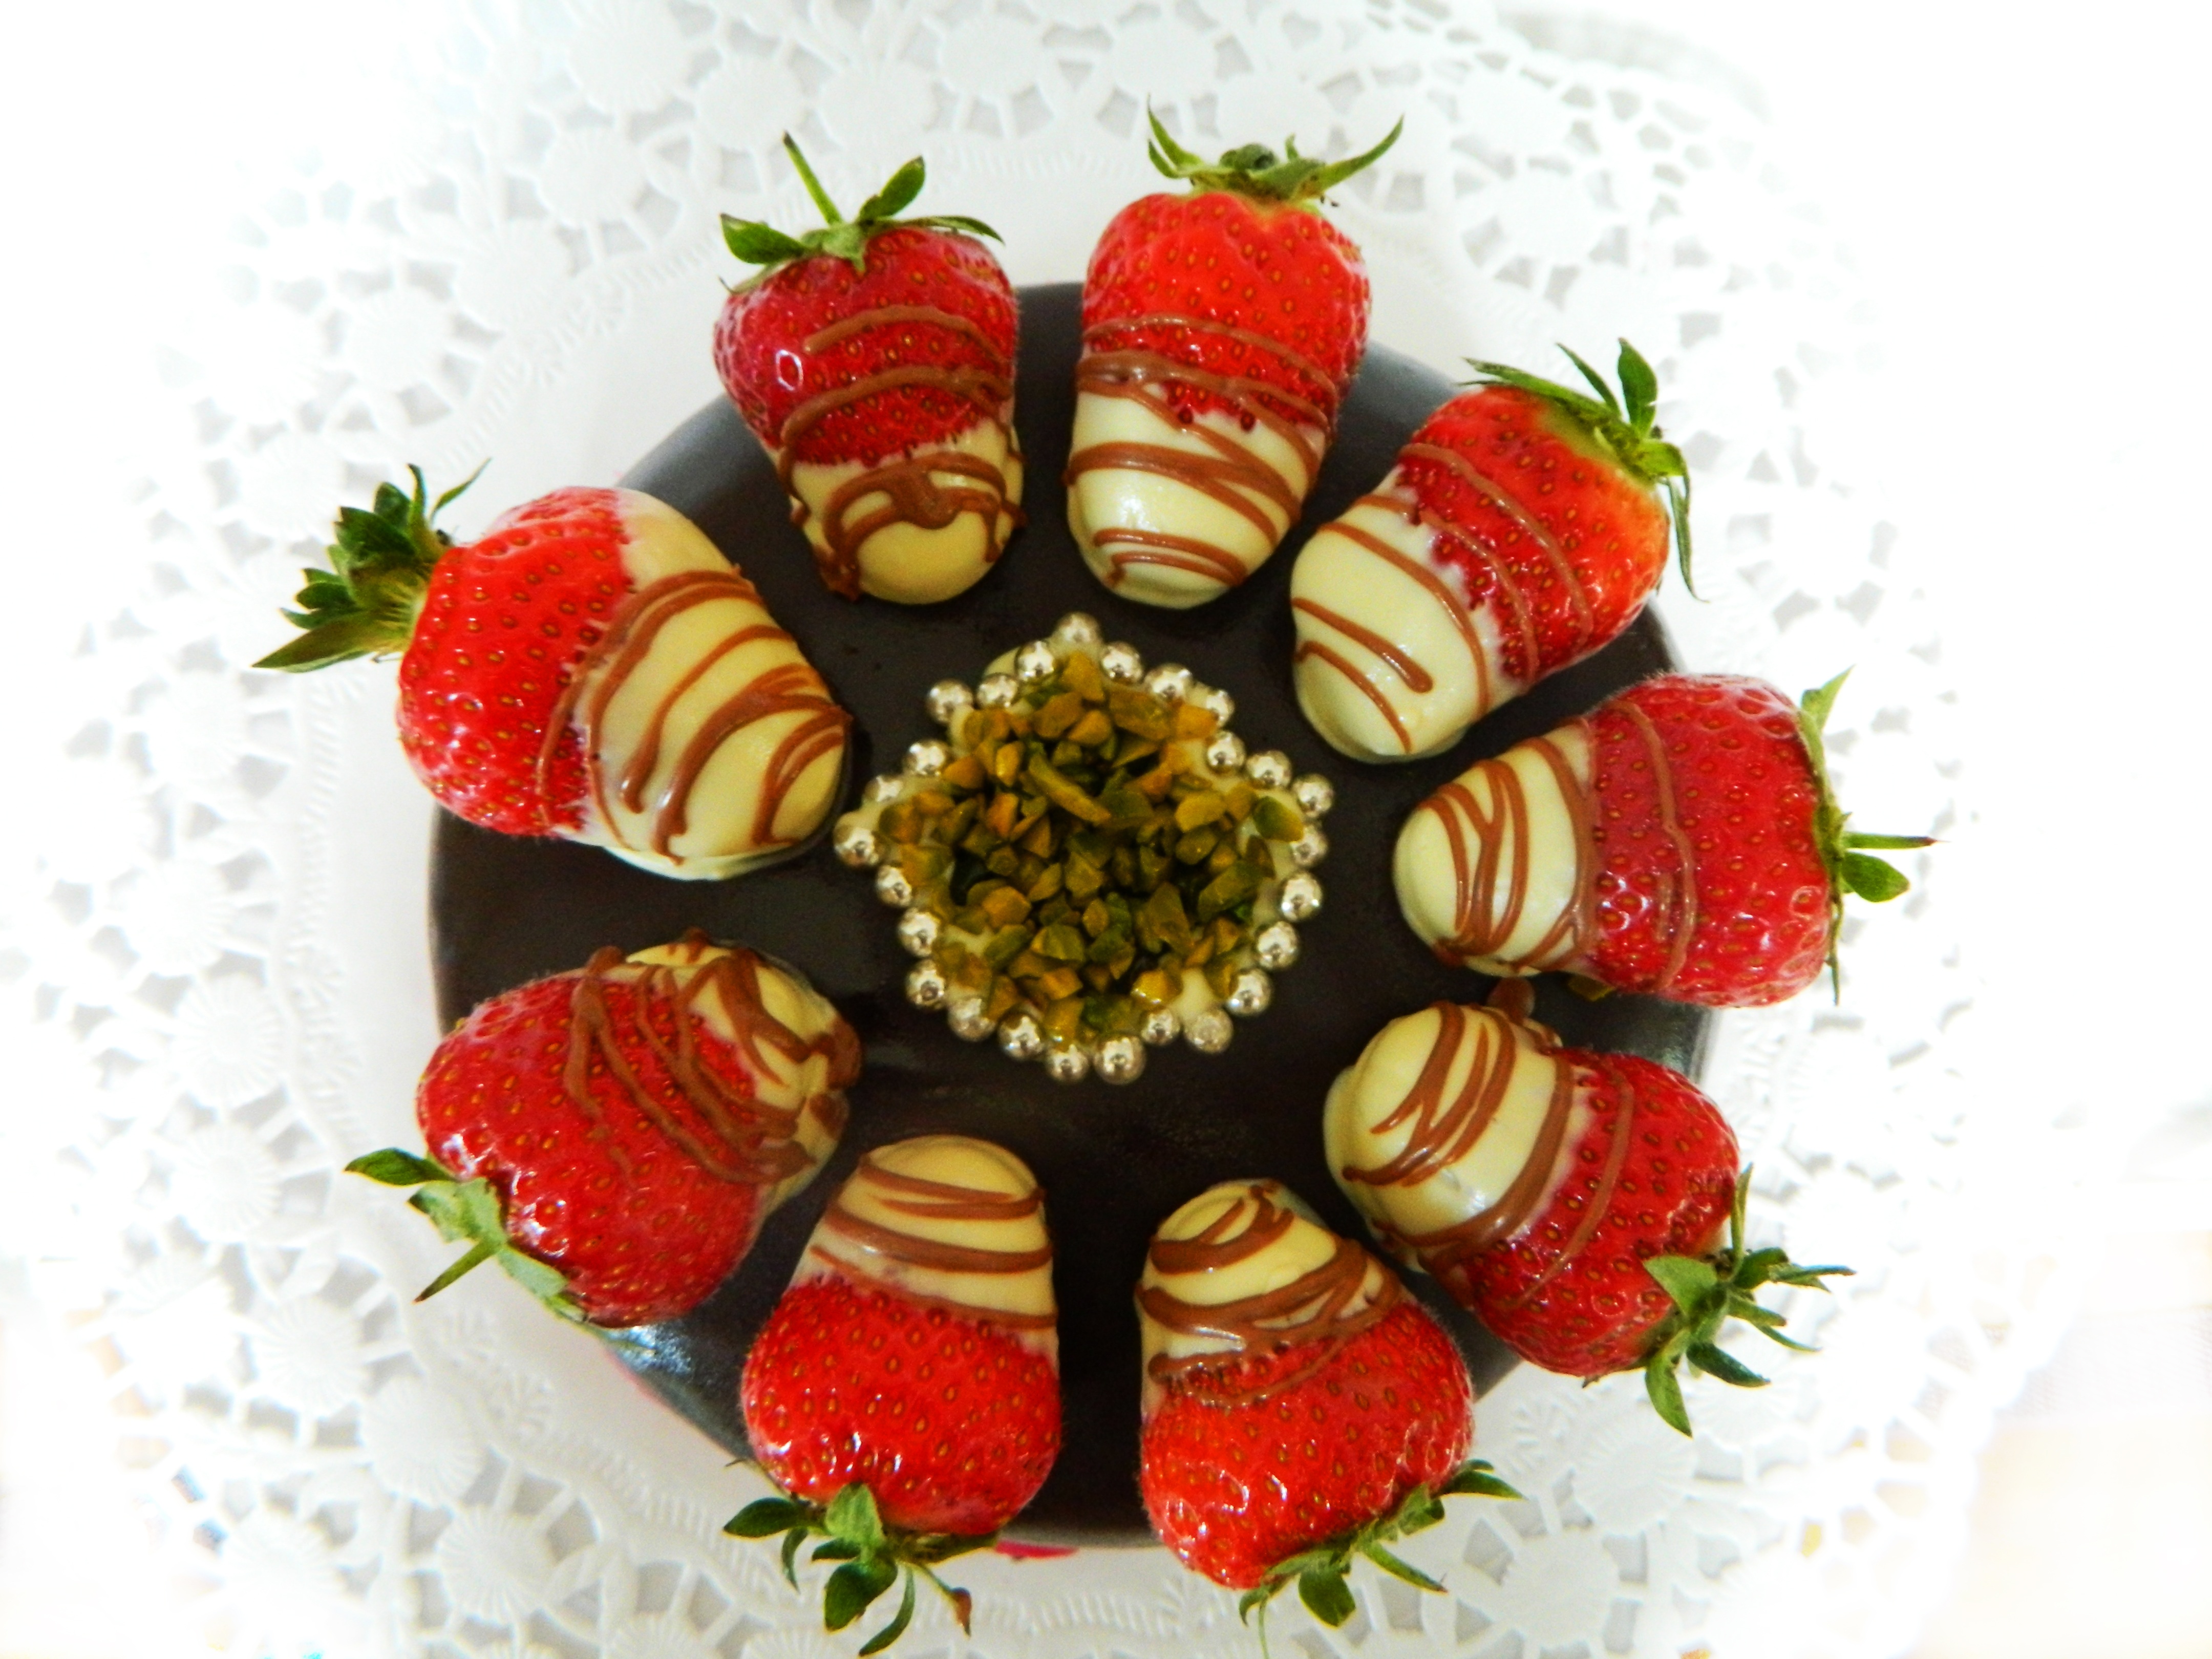
plant, fruit, sweet, flower, petal, summer, dish, food, red, produce, chocolate, gourmet, dessert, delicious, cake, strawberry, christmas decoration, sugar, tasty, strawberries, floristry, flower bouquet, floral design, flower arranging